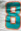
Number: 8